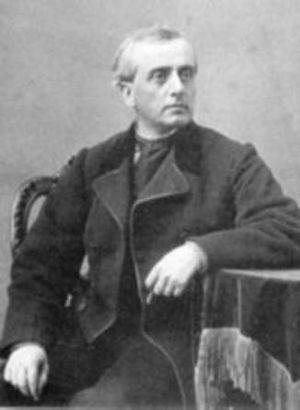
Giuseppe Fiorelli, archéologue et numismate italien, connu surtout pour ses méthodes de fouilles à Pompéi.
Giuseppe Fiorelli né à Naples le 8 juin 1823 et mort dans cette même ville le 29 janvier 1896 est un archéologue et numismate italien connu surtout pour ses méthodes de fouilles à Pompéi.